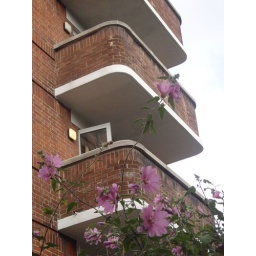
I wanna live here. I walk by here especially after visiting Colombia Rd flower market